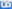
Number: 6